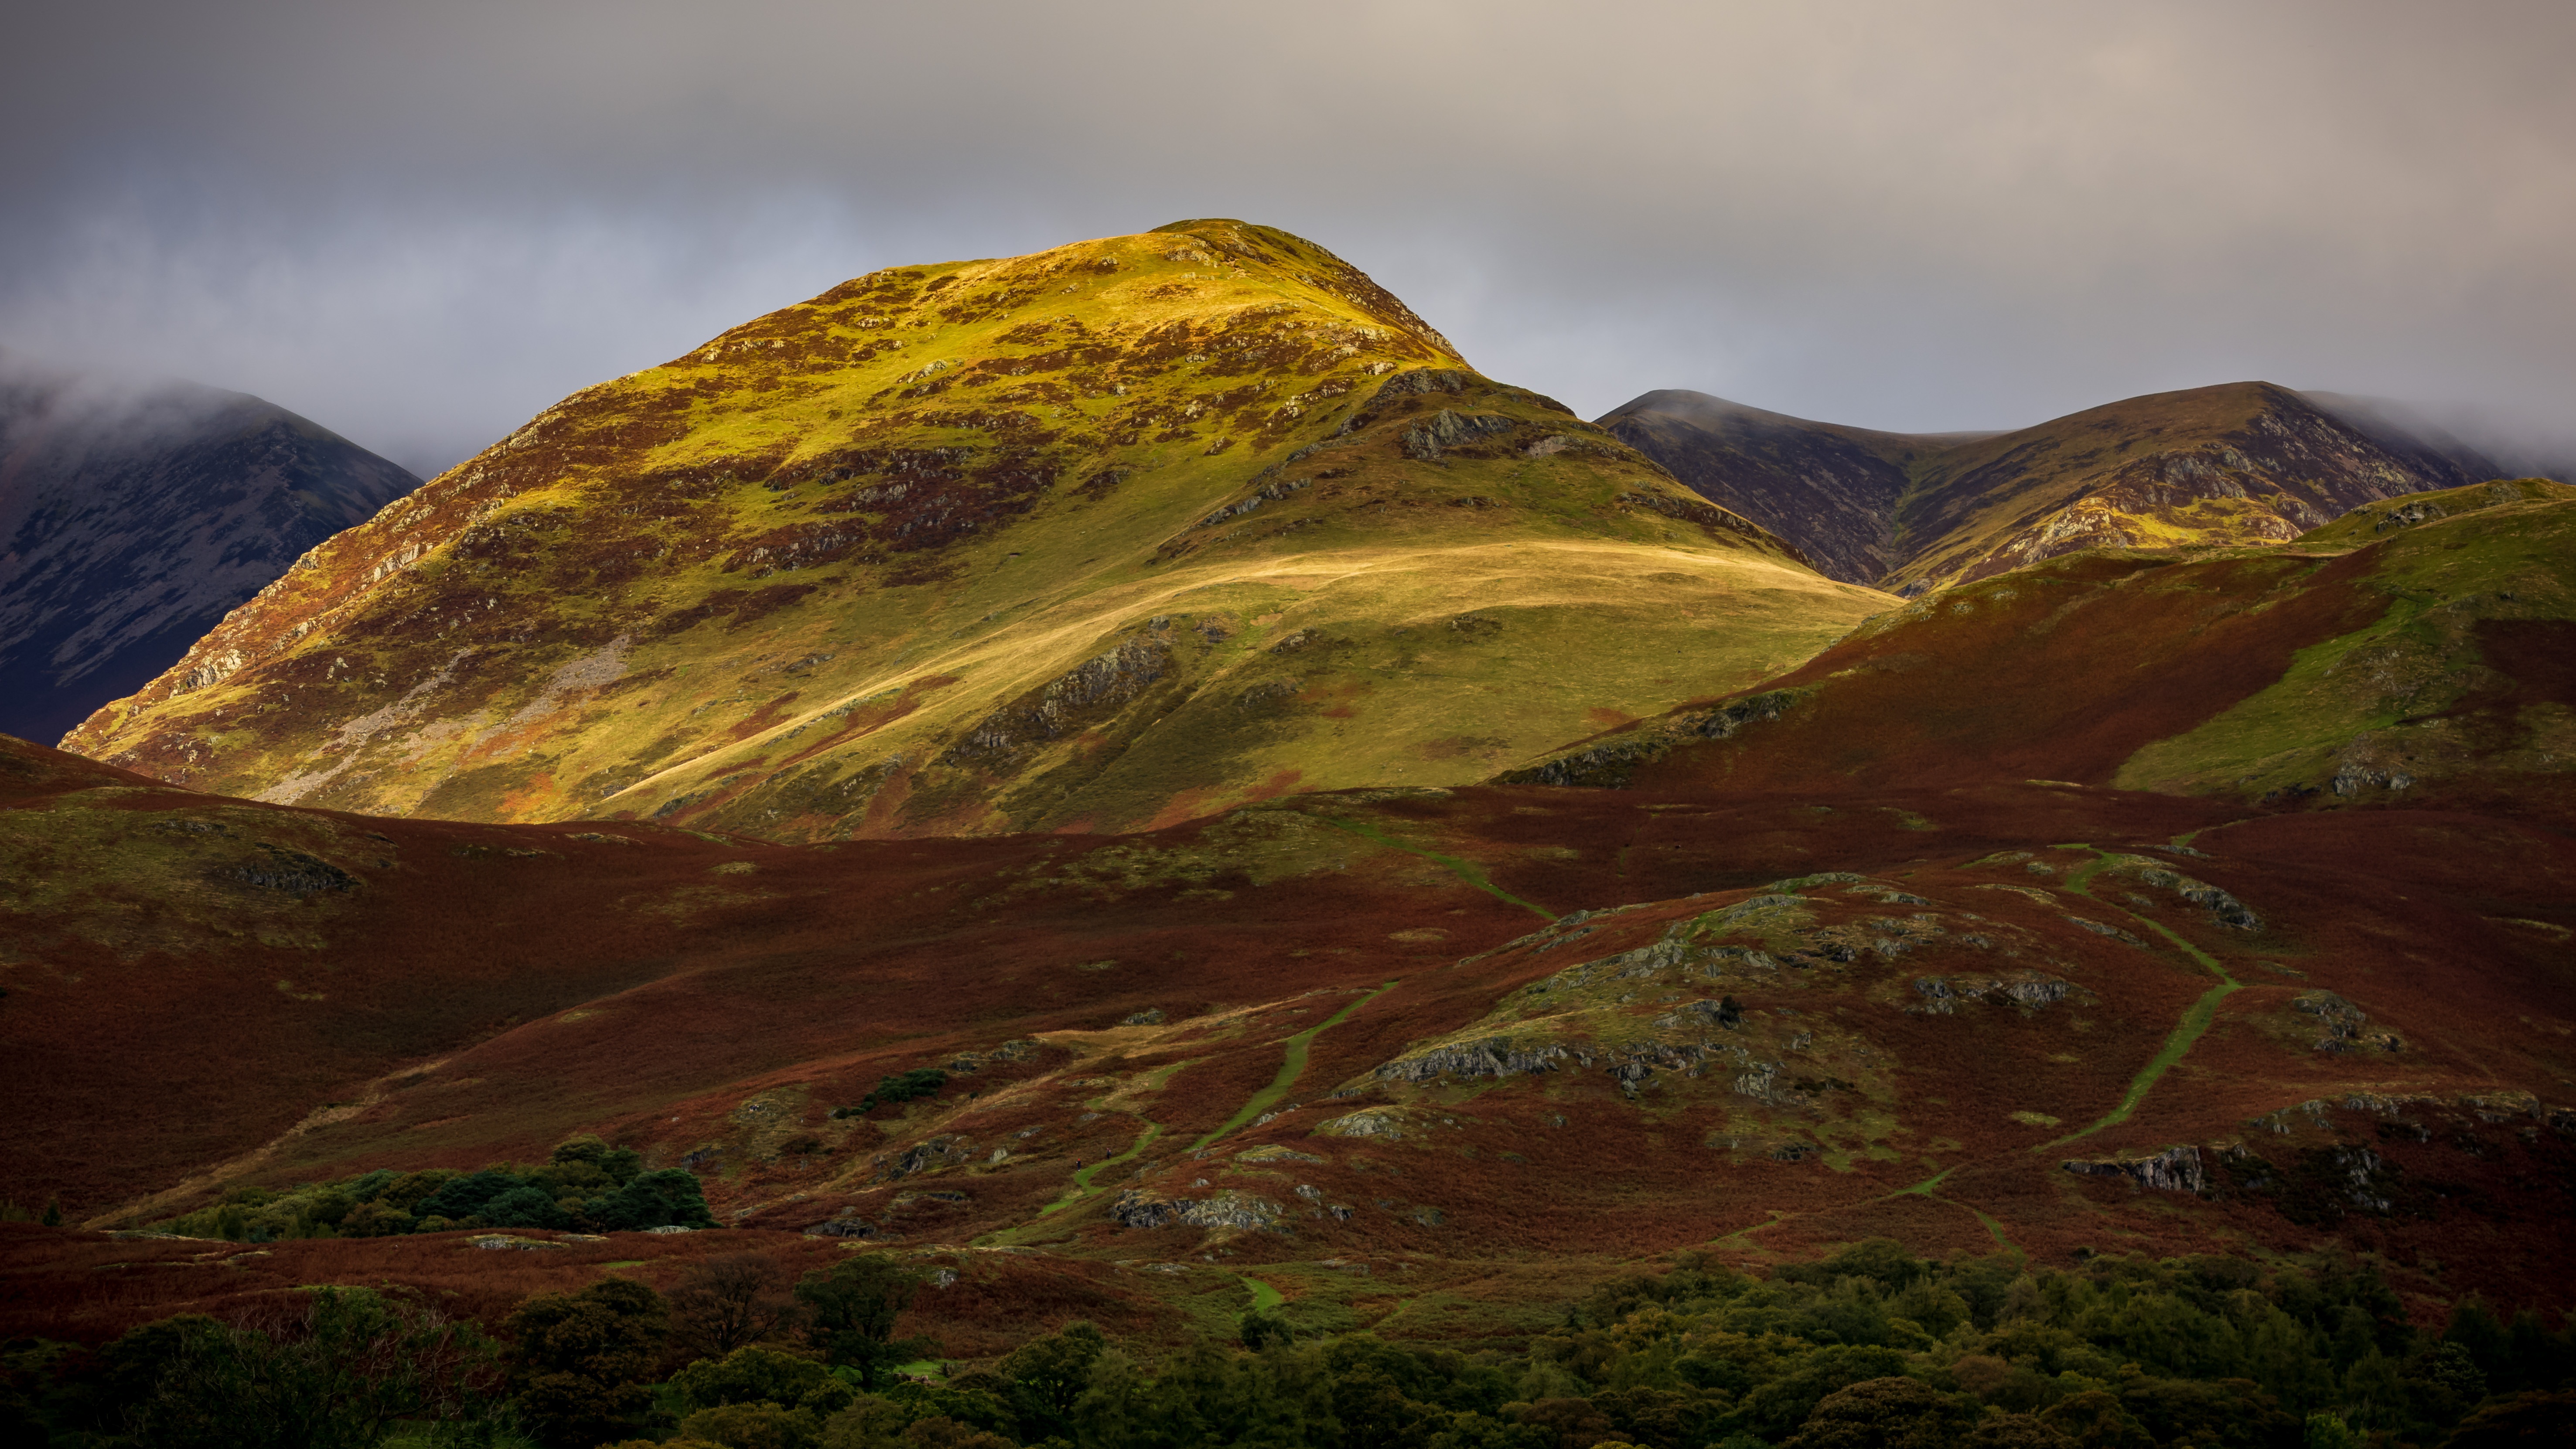
natural, cloud, sky, mountain, natural landscape, slope, sunlight, terrain, grass, grassland, valley, landscape, horizon, massif, hill, mountain range, hill station, plateau, geology, rock, lake district, fell, road, ridge, summit, evening, pasture, tundra, plant, autumn, sunset, batholith, sunrise, badlands, loch, cumulus, art